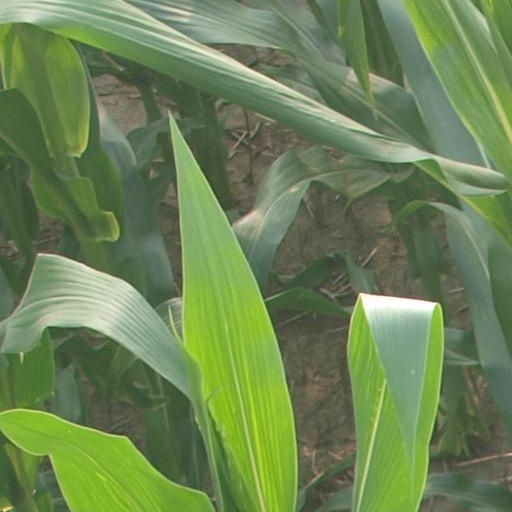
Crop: maize; corn